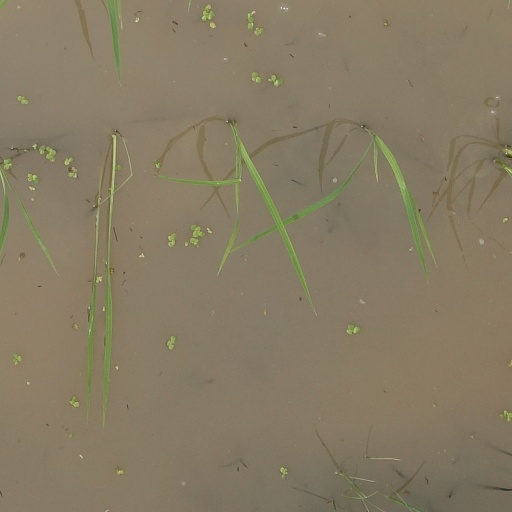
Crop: rice